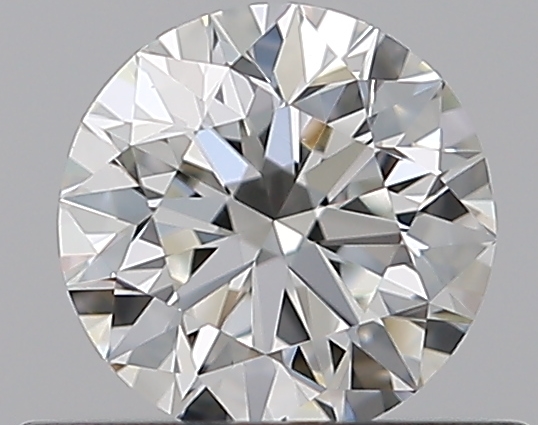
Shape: round
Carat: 0.5
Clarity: VS1
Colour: H
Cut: EX
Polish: EX
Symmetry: EX
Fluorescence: N
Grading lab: GIA
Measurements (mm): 5.03 x 5.06 x 3.17